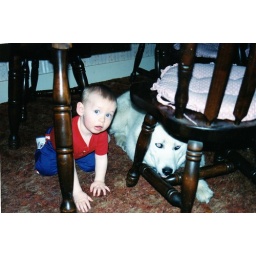
Koti and my son hanging out under Gramp's dining room table @ 2001